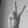
ASL letter: V